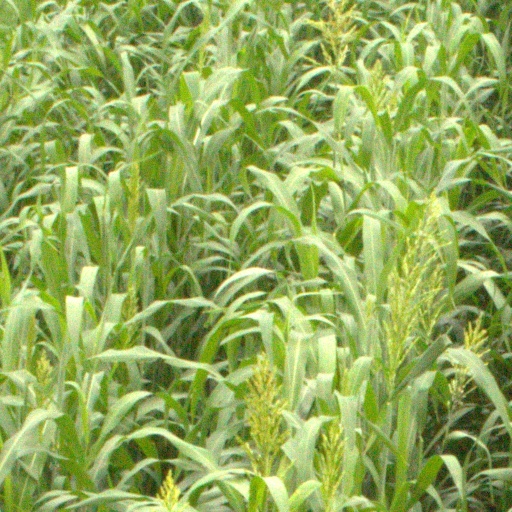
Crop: sorghum